Old Market Square, Bydgoszcz

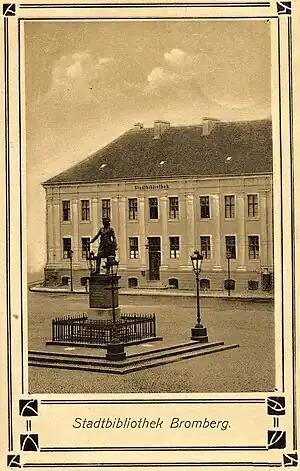
Statue to Frederick II. on the market place, 1910

At the beginning of the 19th-century (Napoleonic Wars), the Old Market Square was the location where important "political" speeches were made: on 6 December 1806 an anti-Prussian uprising was publicly proclaimed, and on 19 February 1807, a decree supporting the Duchy of Warsaw was solemnly read. Today's Provincial and Municipal Public Library building then housed the seat of Bydgoszcz Department and the ex-Jesuit college hosted the main school of the region. The Duchy of Warsaw ceased to exist in 1812, and Bydgoszcz was incorporated anew into the Kingdom of Prussia.